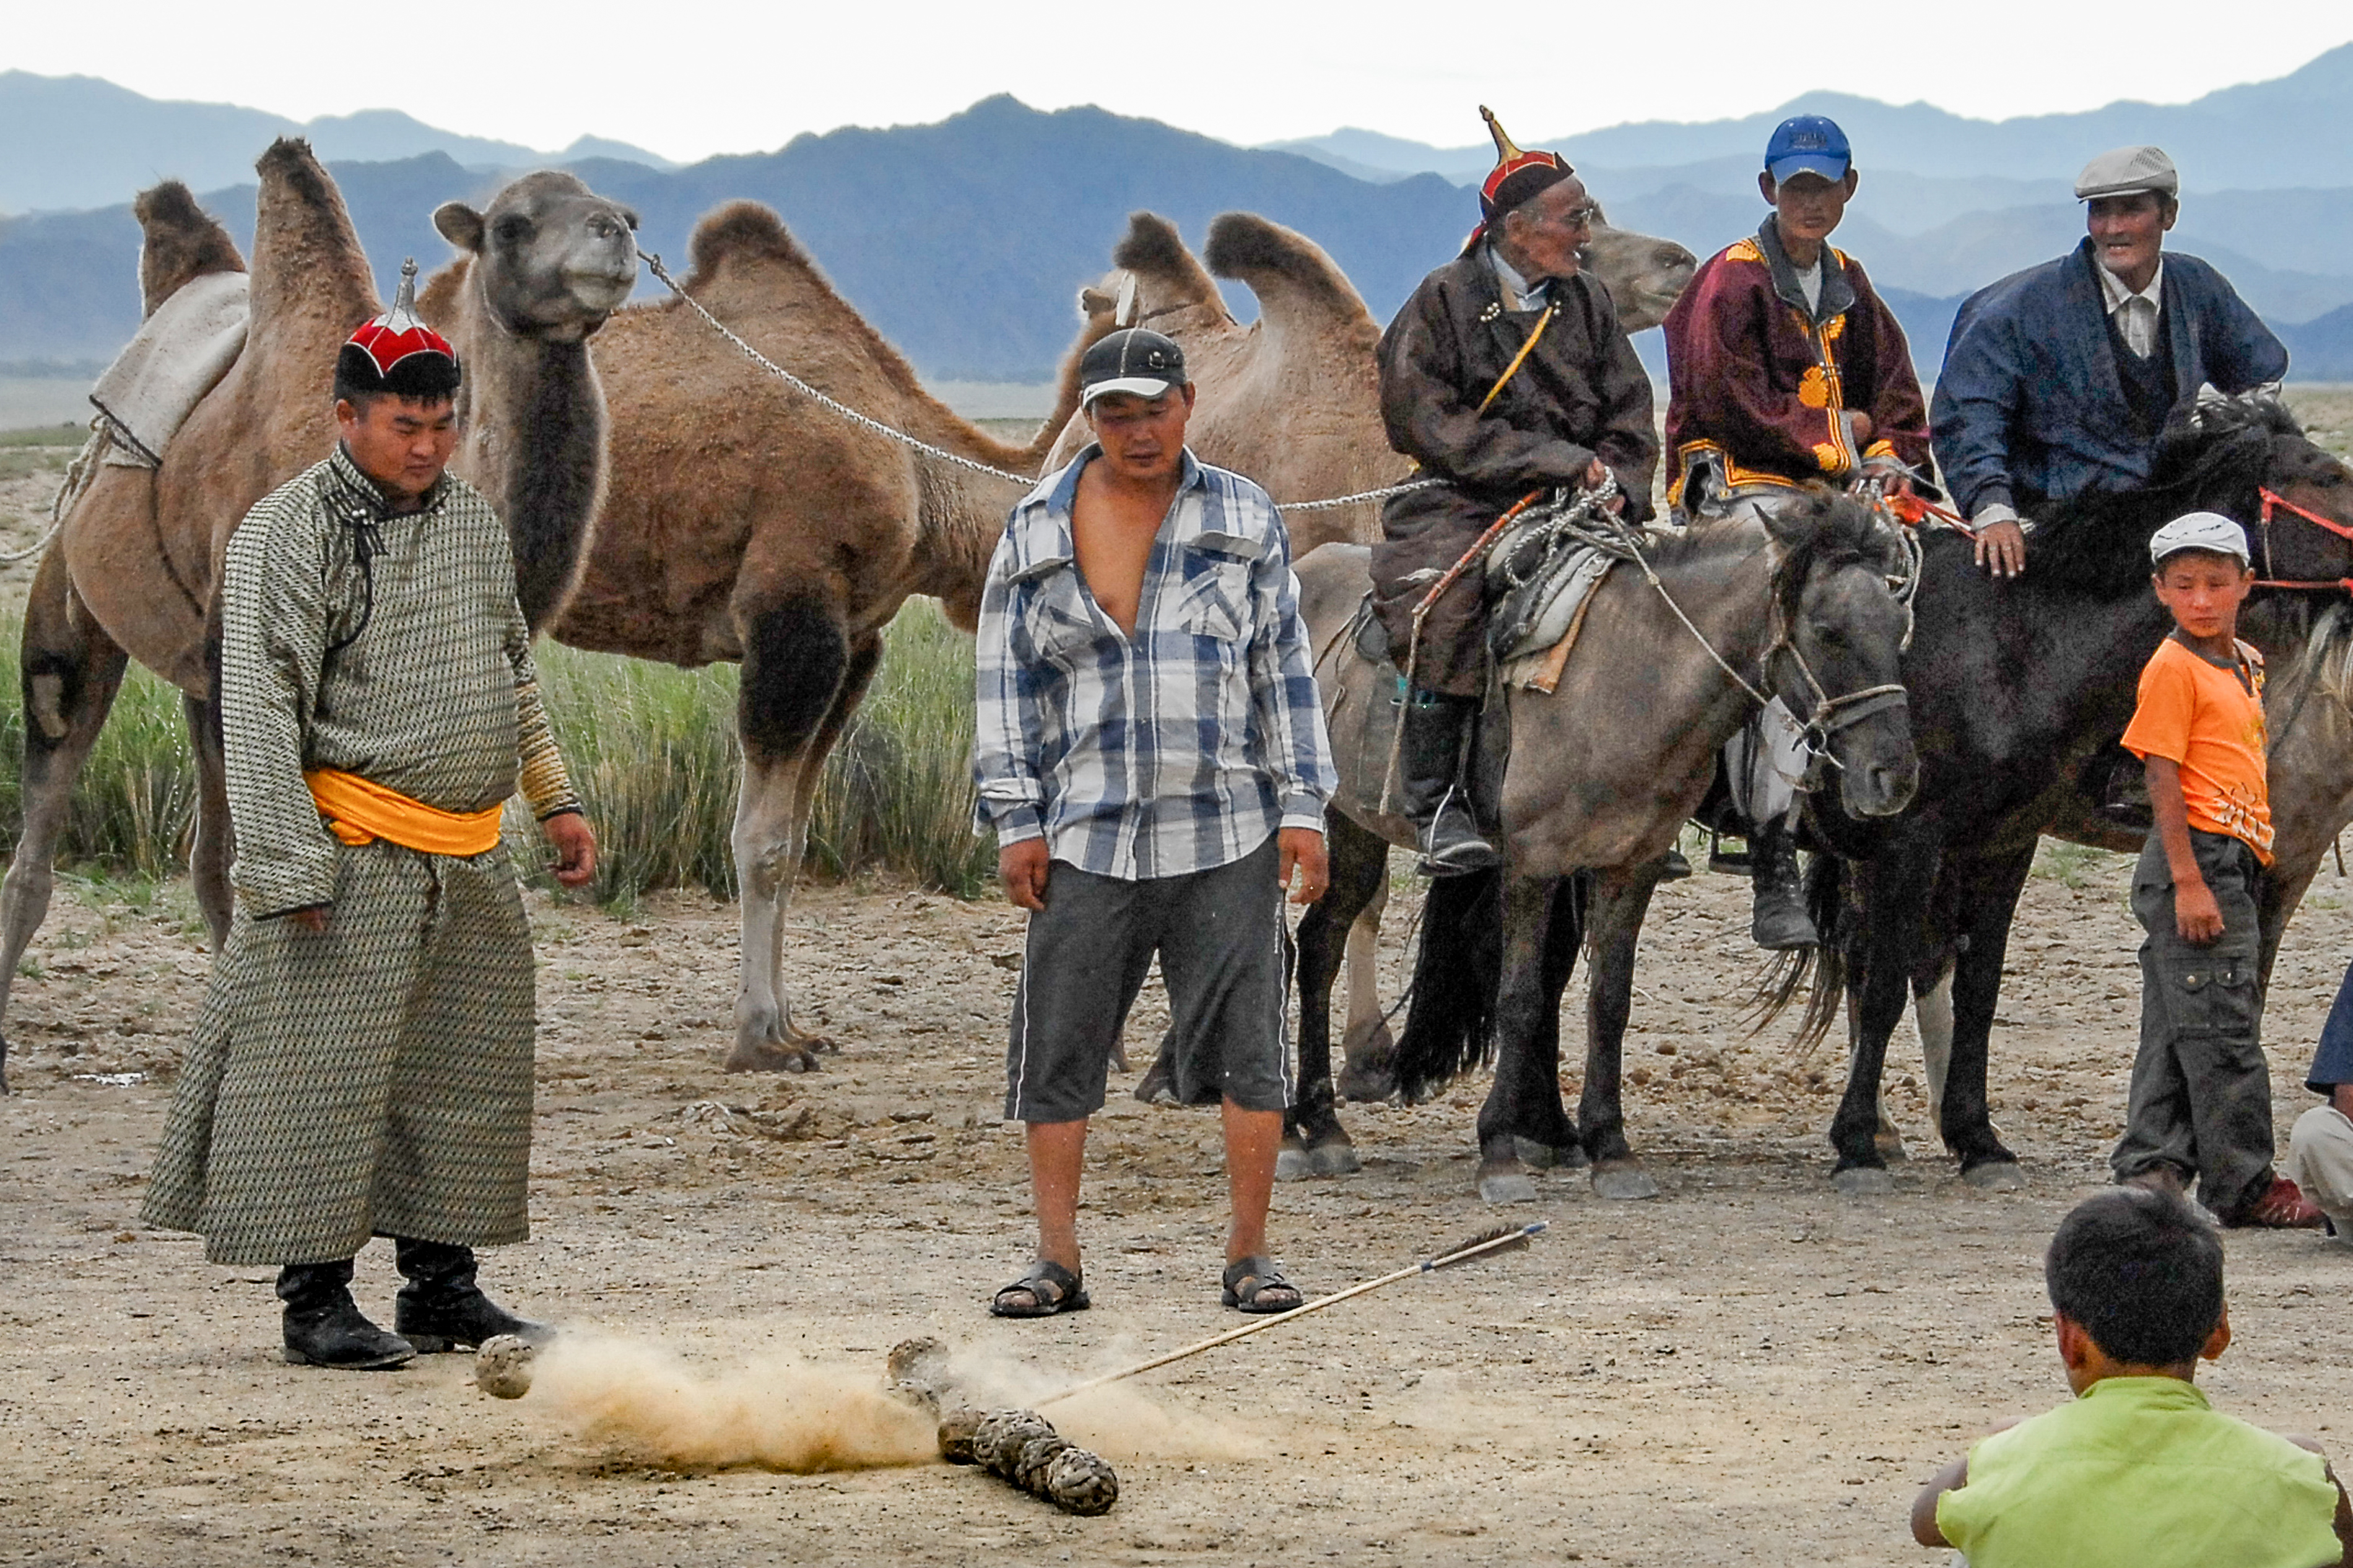
outdoor, herd, competition, arrow, sports, mongolia, archery, mongolei, naadam, khovd, serienaadam, mn, chowdaimag, target, spectators, pack animal, animal sports